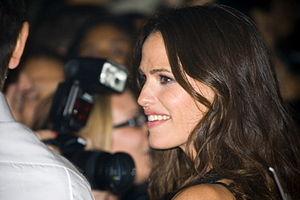
Jennifer Garner [ˈd͡ʒɛnɪfɚ ˈɡɑːɹnɚ] est une actrice américaine, née le 17 avril 1972 à Houston.
Benjamin Géza Affleck-Boldt, dit Ben Affleck [bɛn ˈæflɛk], est un acteur, réalisateur, scénariste et producteur de cinéma américain, né le 15 août 1972 à Berkeley.